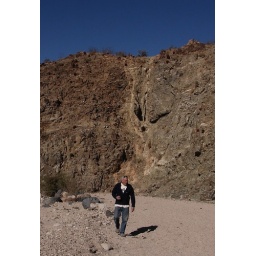
a side trip ends in a small canyon with an abundance of vegetation and spectacular rock formations.